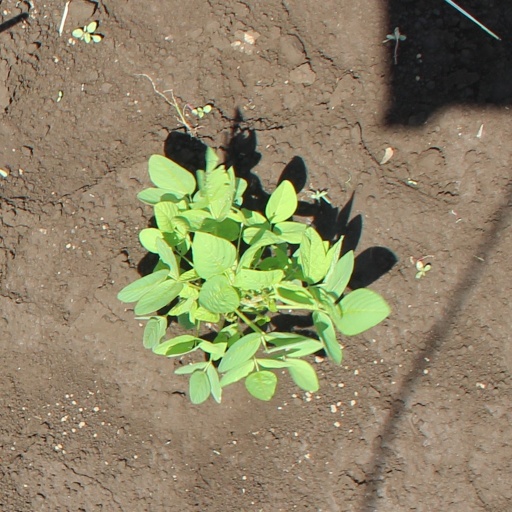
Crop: soybean